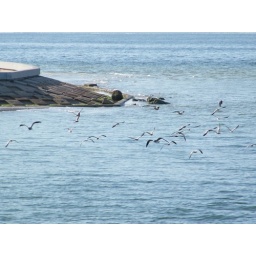
seagulls flying right above the water